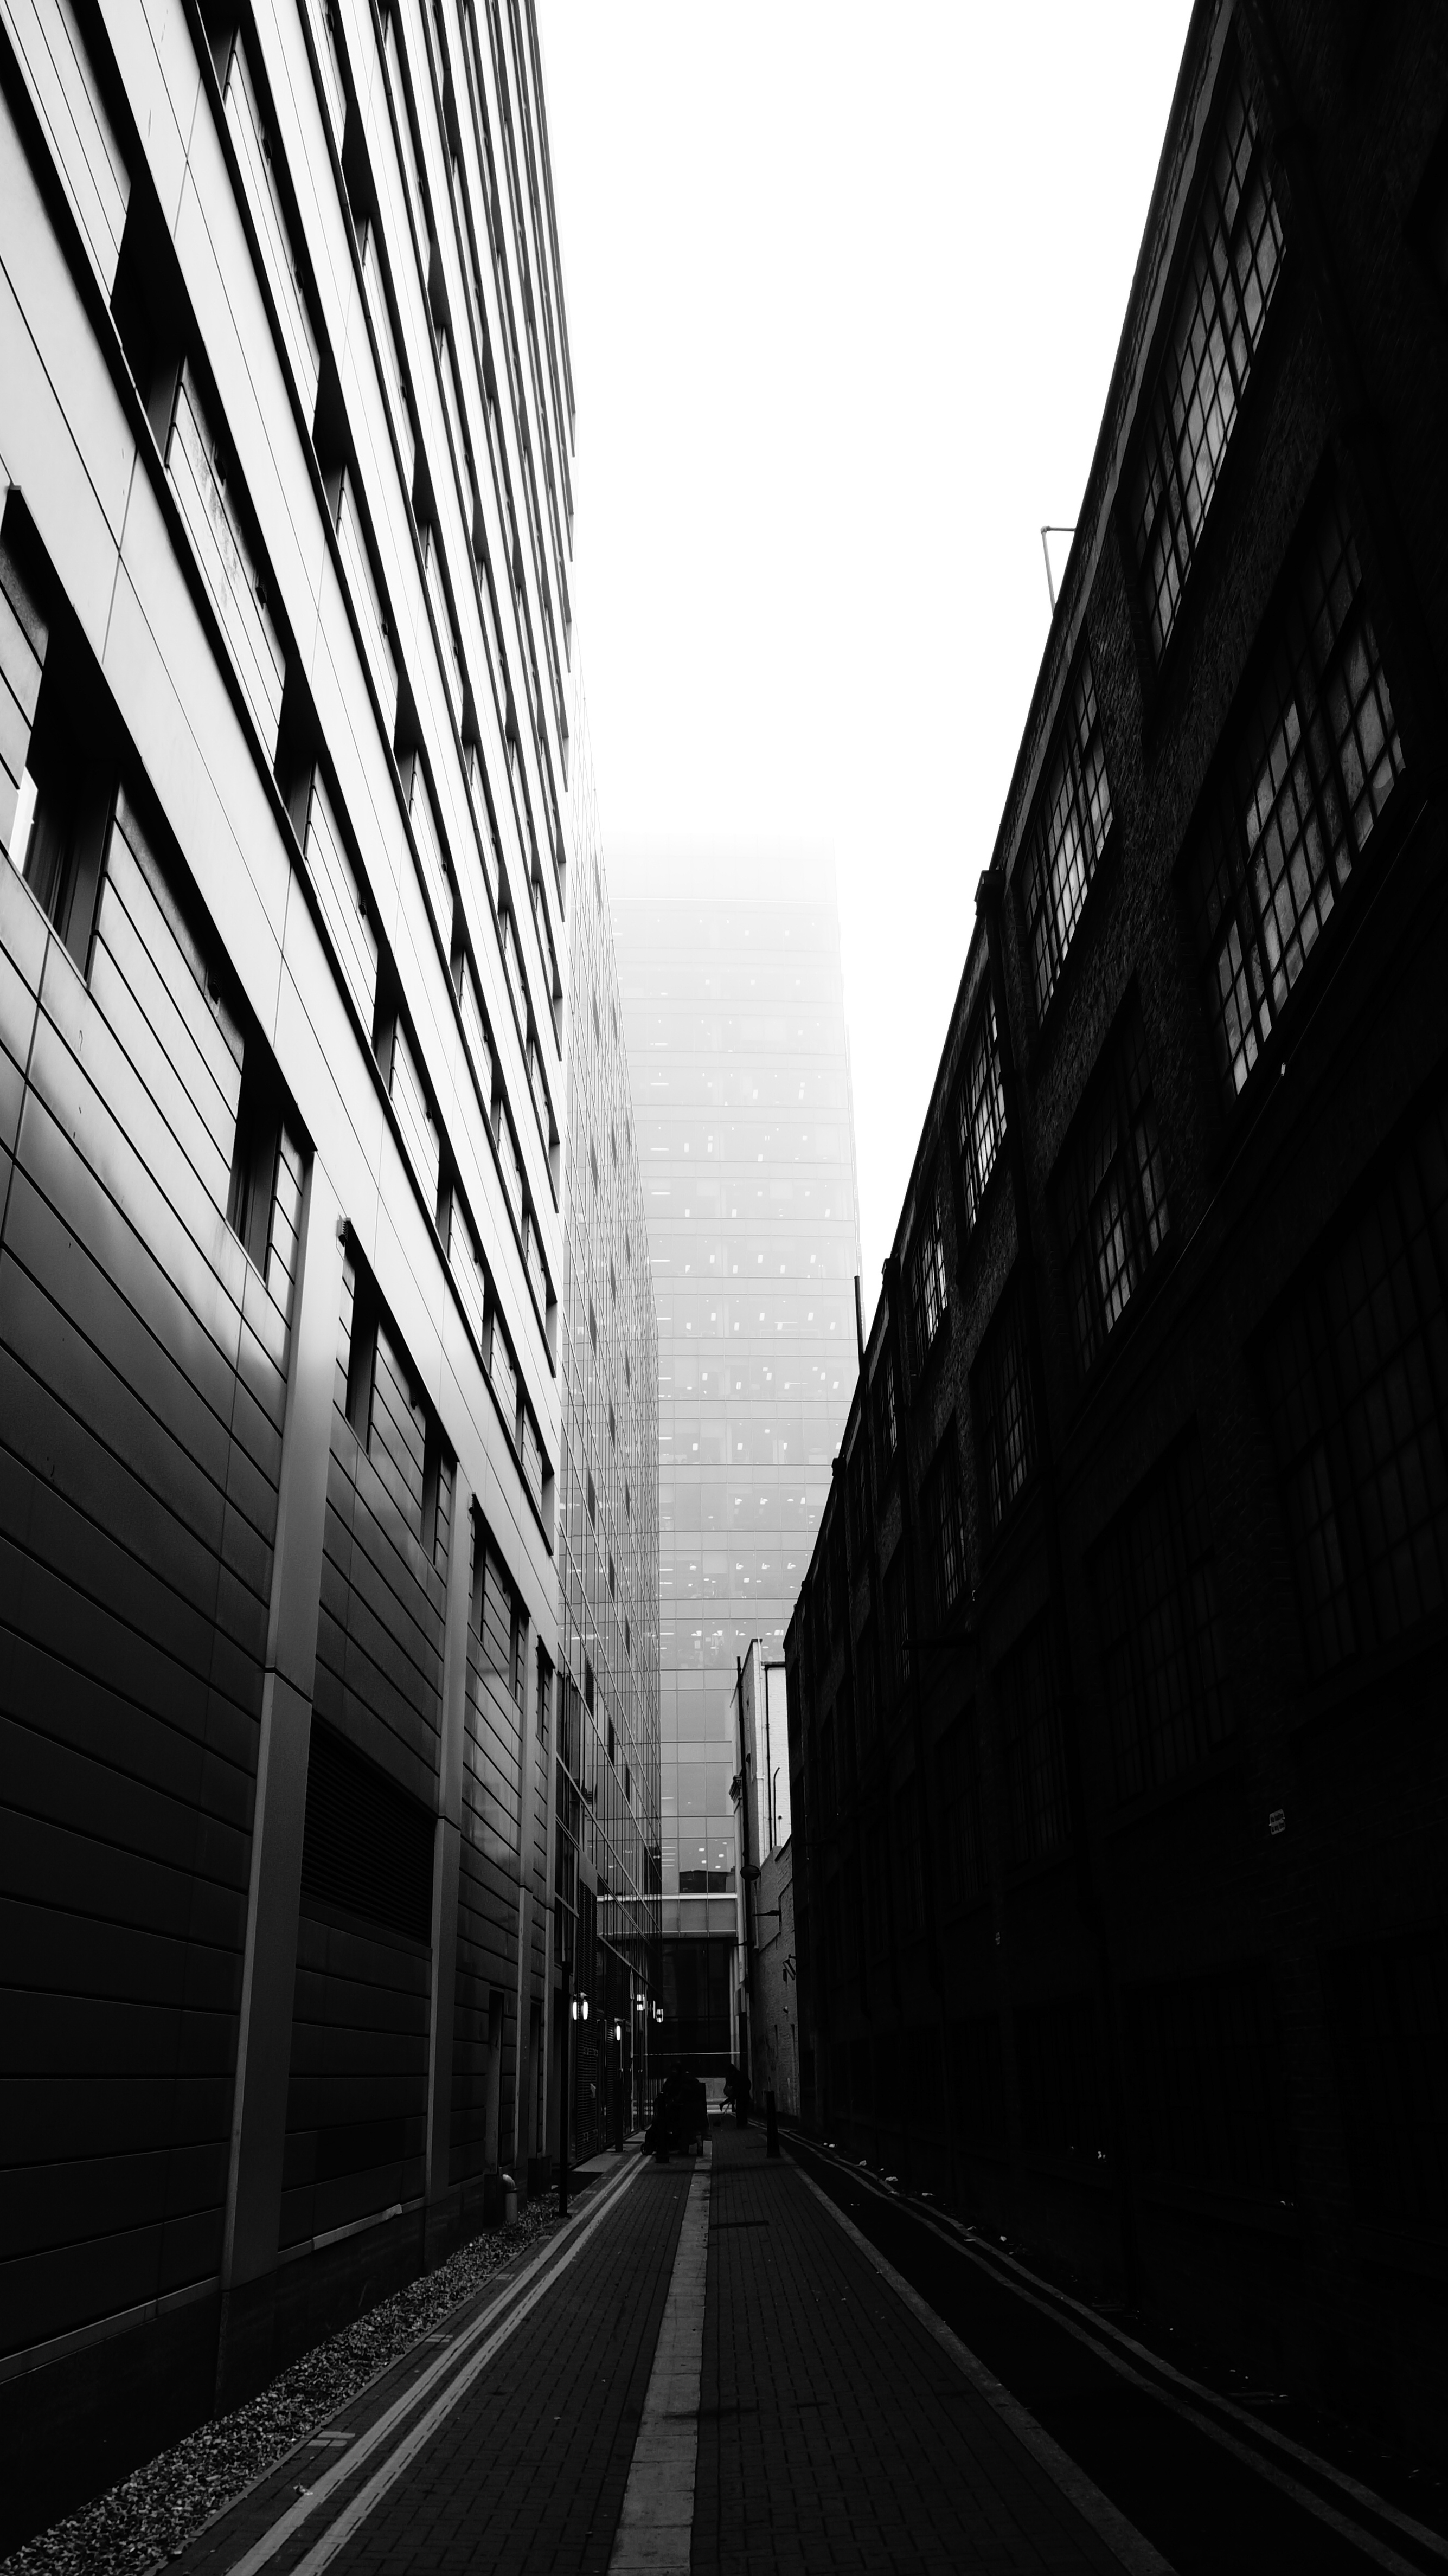
light, black and white, architecture, fog, road, mist, street, window, glass, perspective, building, alley, city, skyscraper, urban, cityscape, downtown, travel, line, reflection, darkness, business, black, monochrome, lane, modern, infrastructure, symmetry, shape, metropolis, urban area, monochrome photography